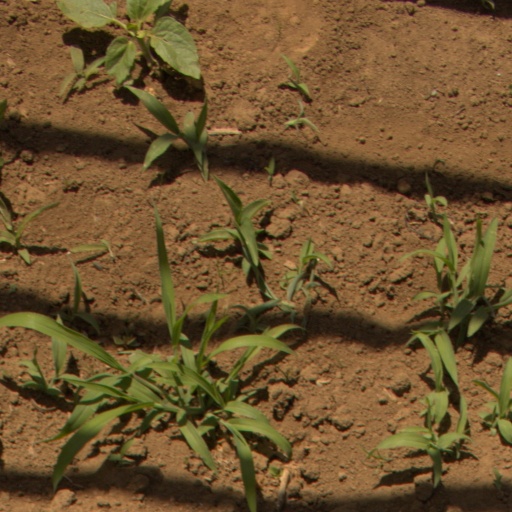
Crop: Jerusalem artichoke